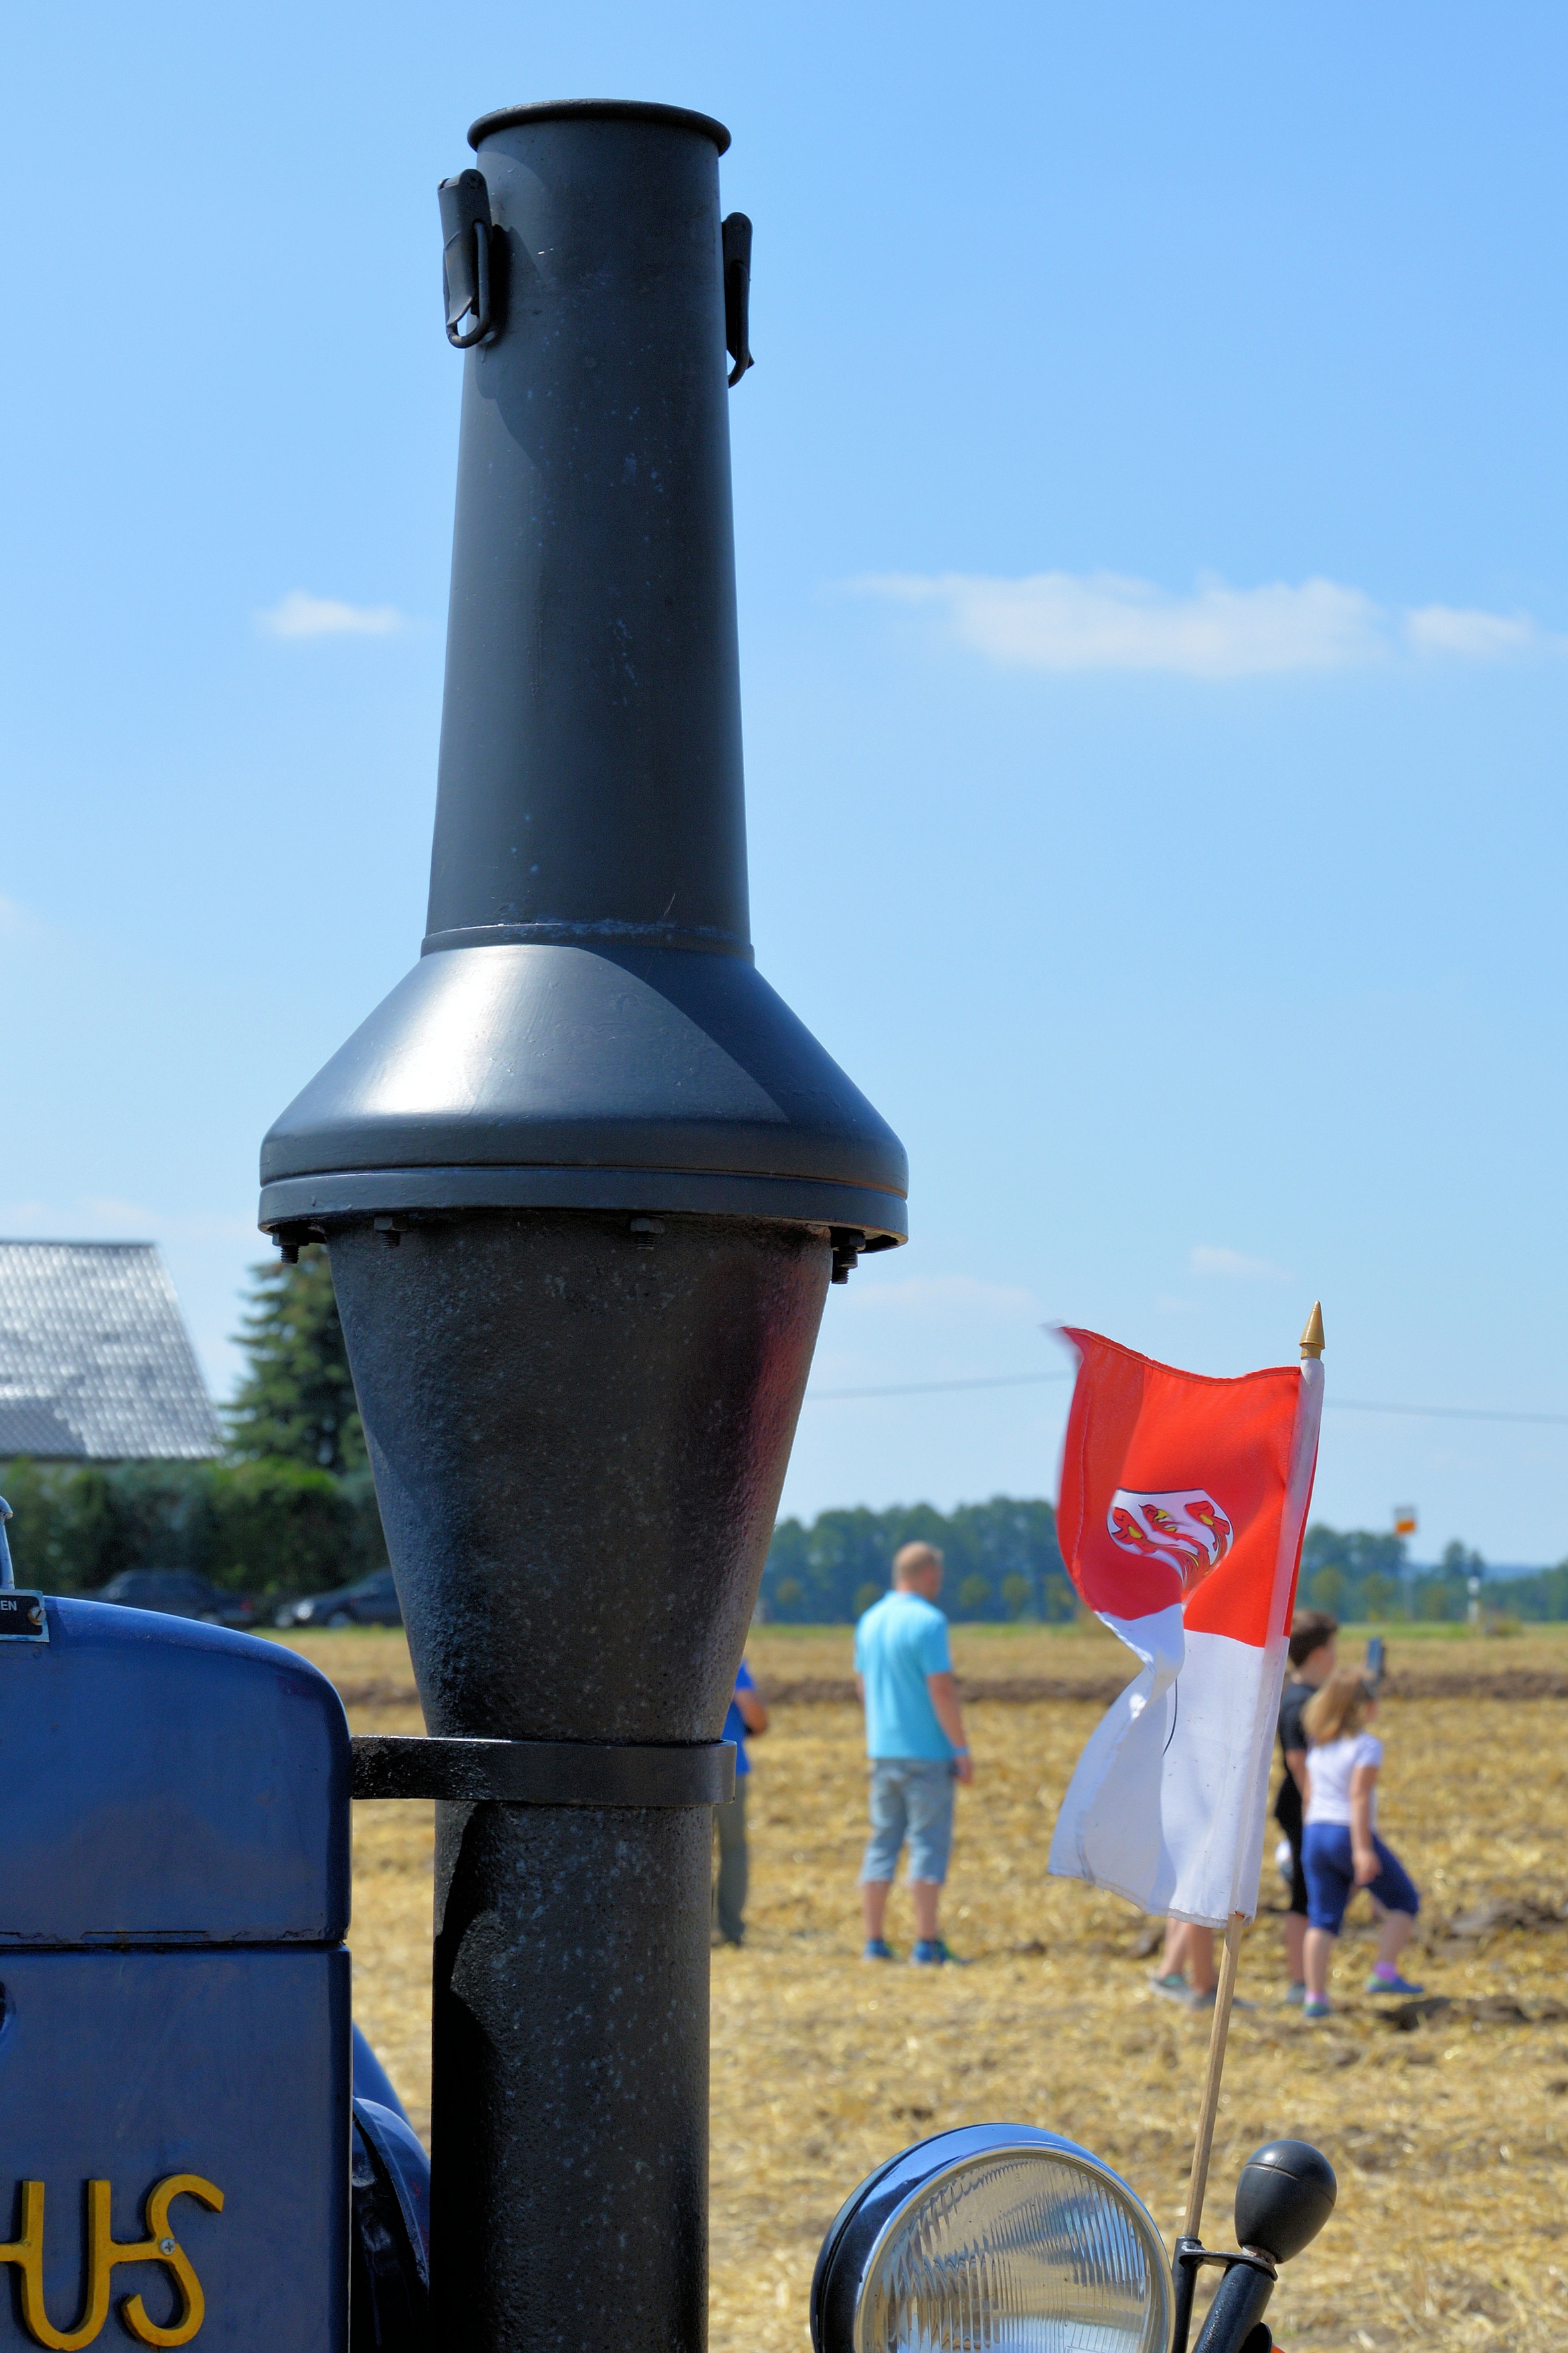
water, tractor, wind, vehicle, tower, mast, blue, poland, oldtimer, tug, tractors, historically, exhaust, ursus, agricultural machine, old tractor, atmosphere of earth